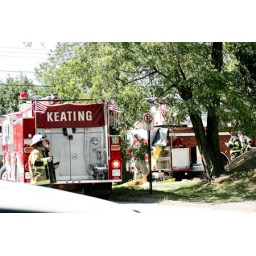
a house fire started from a emptied ashtray into a wastebasket.....no one hurt......2 dogs in the basement rescued